Public Investment Fund

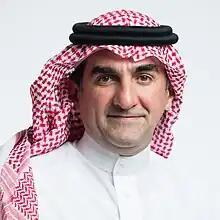
PIF governor Yasir Al-Rumayyan in 2016

The Saudi Arabian Public Investment Fund (PIF) was established by King Faisal bin Abdulaziz Al Saud in 1971 by Royal Decree M/24 with the stated intent to provide financing support for projects of strategic significance to the national economy. For much of its history, the PIF was a passive entity that oversaw the Saudi state's equity in listed firms. When neighboring petrostates began using their sovereign wealth funds for influence, Saudi Arabia followed them. The PIF expanded its staff from 50 in 2015 to nearly 500 in 2018.